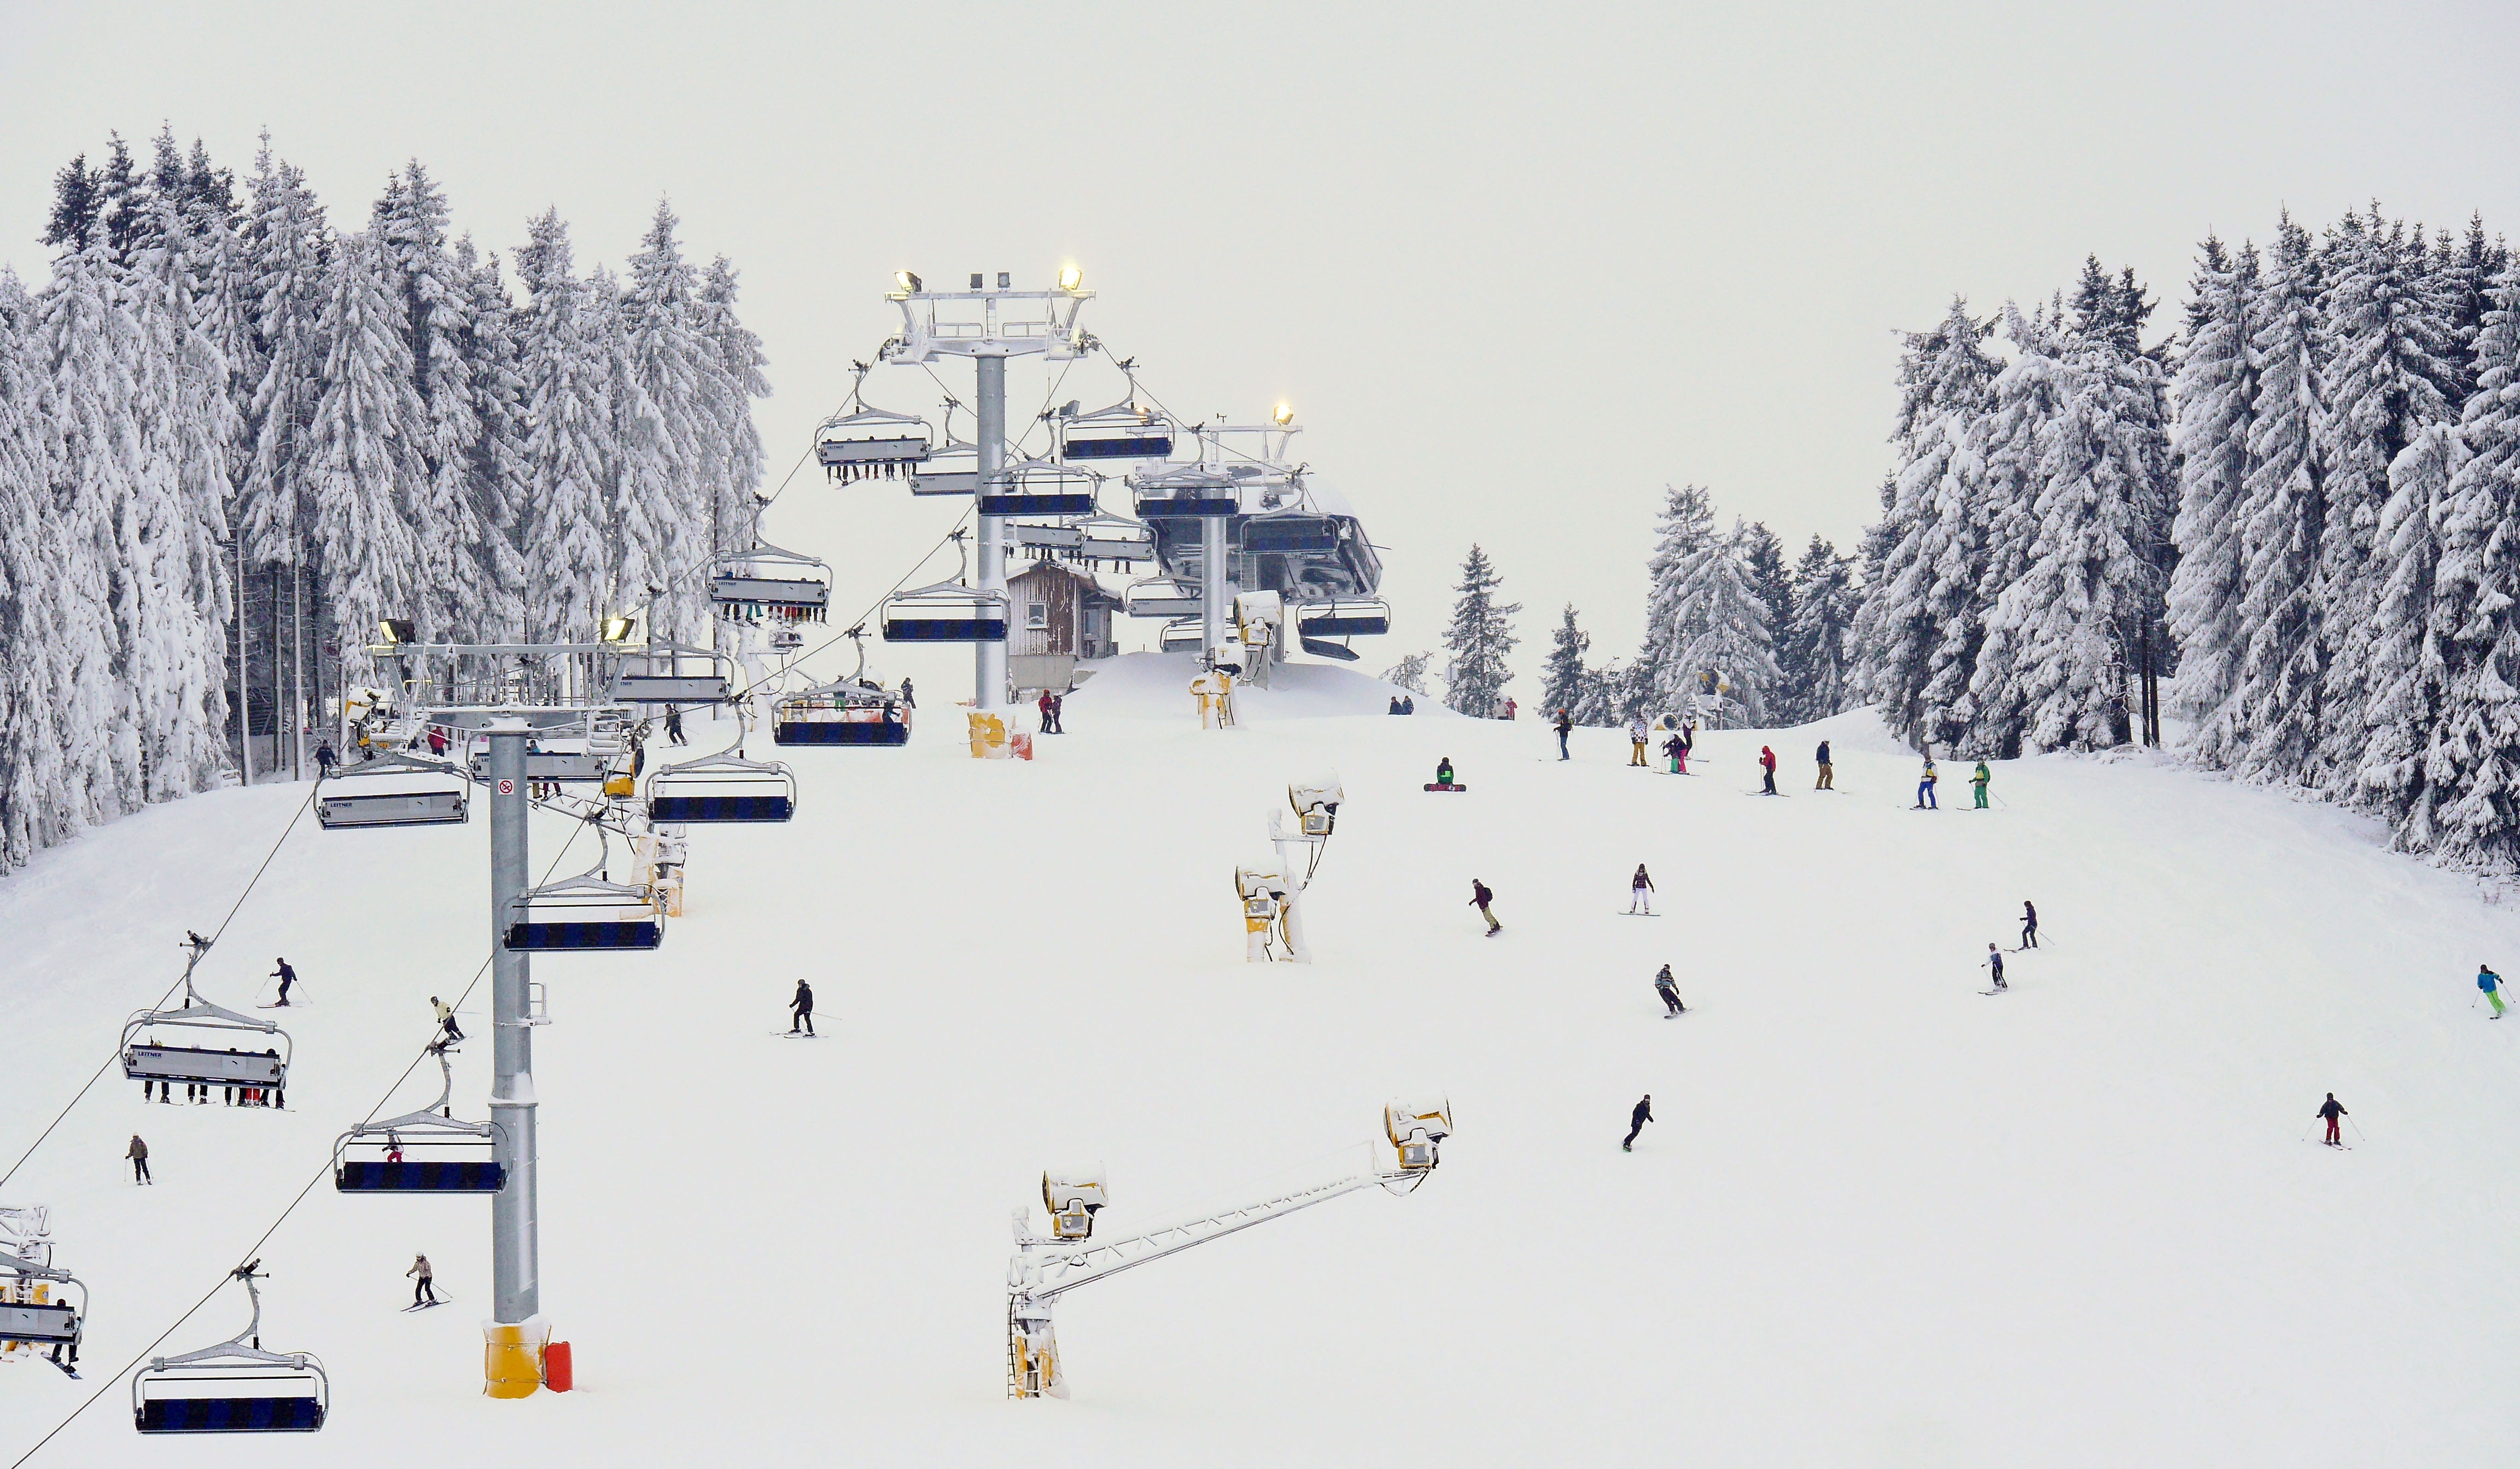
snow, winter, chairlift, ski lift, weather, skiing, season, spotlight, sports equipment, winter sport, departure, resort, ski, runway, snowboarding, piste, highlands, winter sports, westfalen, skiers, ski run, north rhine westphalia, nordic skiing, ski equipment, hochsauerland, winterberg, geological phenomenon, snowboarders, north slope, ski runner, rothaargebirge